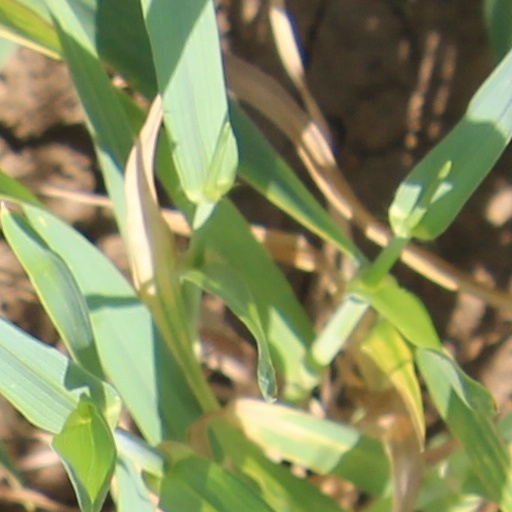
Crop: wheat